Hothat Dekha

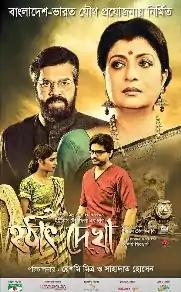
Theatrical poster

Hothat Dekha is a 2017 Bengali romantic drama film directed by Reshmi Mitra and Shahadat Hossain. The film was originally inspired by a poem of the same name by Tagore. It stars Debashree Roy, Ilias Kanchan, Deep Bhattacharya, Jannatul Sumaiya Heme, Sankar Chakraborty, Tulika Bose and Kartik Das Baul and Parthasarathi Deb. Jannatul Sumaiya Heme made a debut with this movie. The music of the film was composed by Raja Narayan Deb. The film was shot in Chittagong.